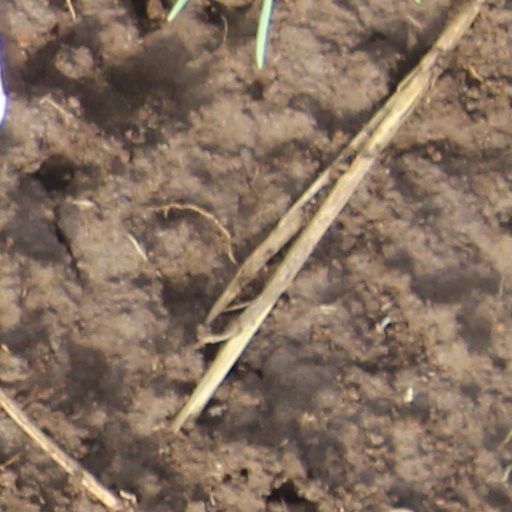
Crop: wheat